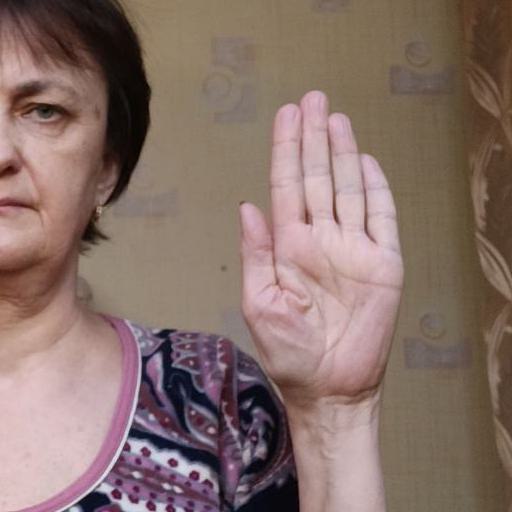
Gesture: stop